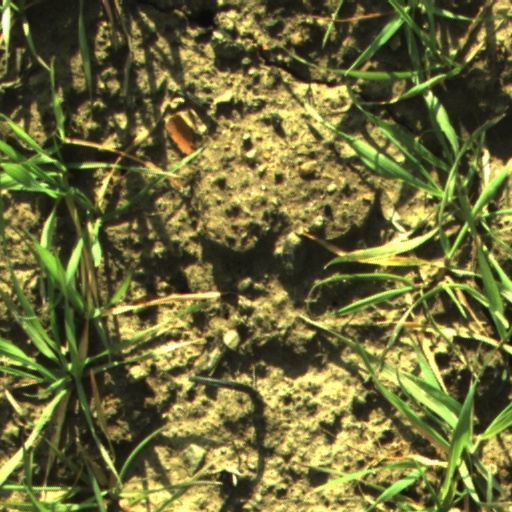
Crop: wheat